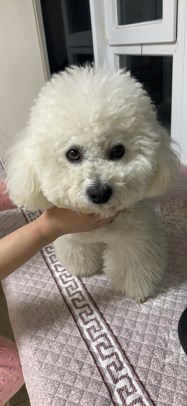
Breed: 3083-n000117-Bichon_Frise